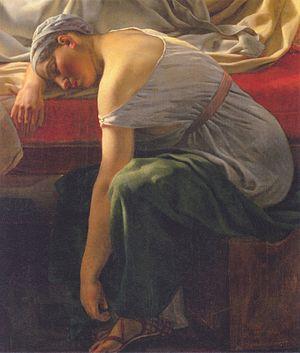
La peinture néo-classique est un courant pictural issu du néo-classicisme qui apparaît à la seconde moitié du XVIIIᵉ siècle et se poursuit jusqu'aux débuts du XIXᵉ siècle, succédant au rococo, et précédant la peinture romantique.